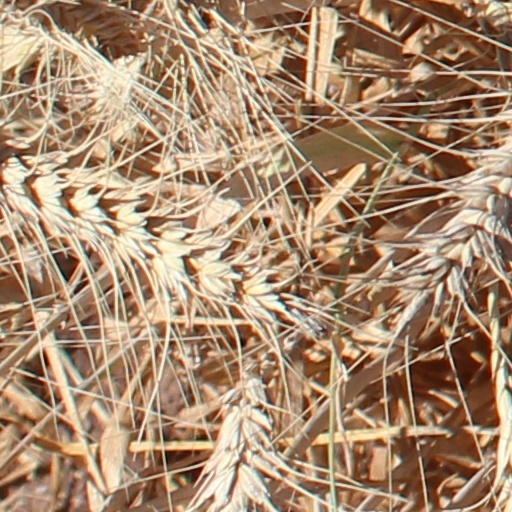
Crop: wheat